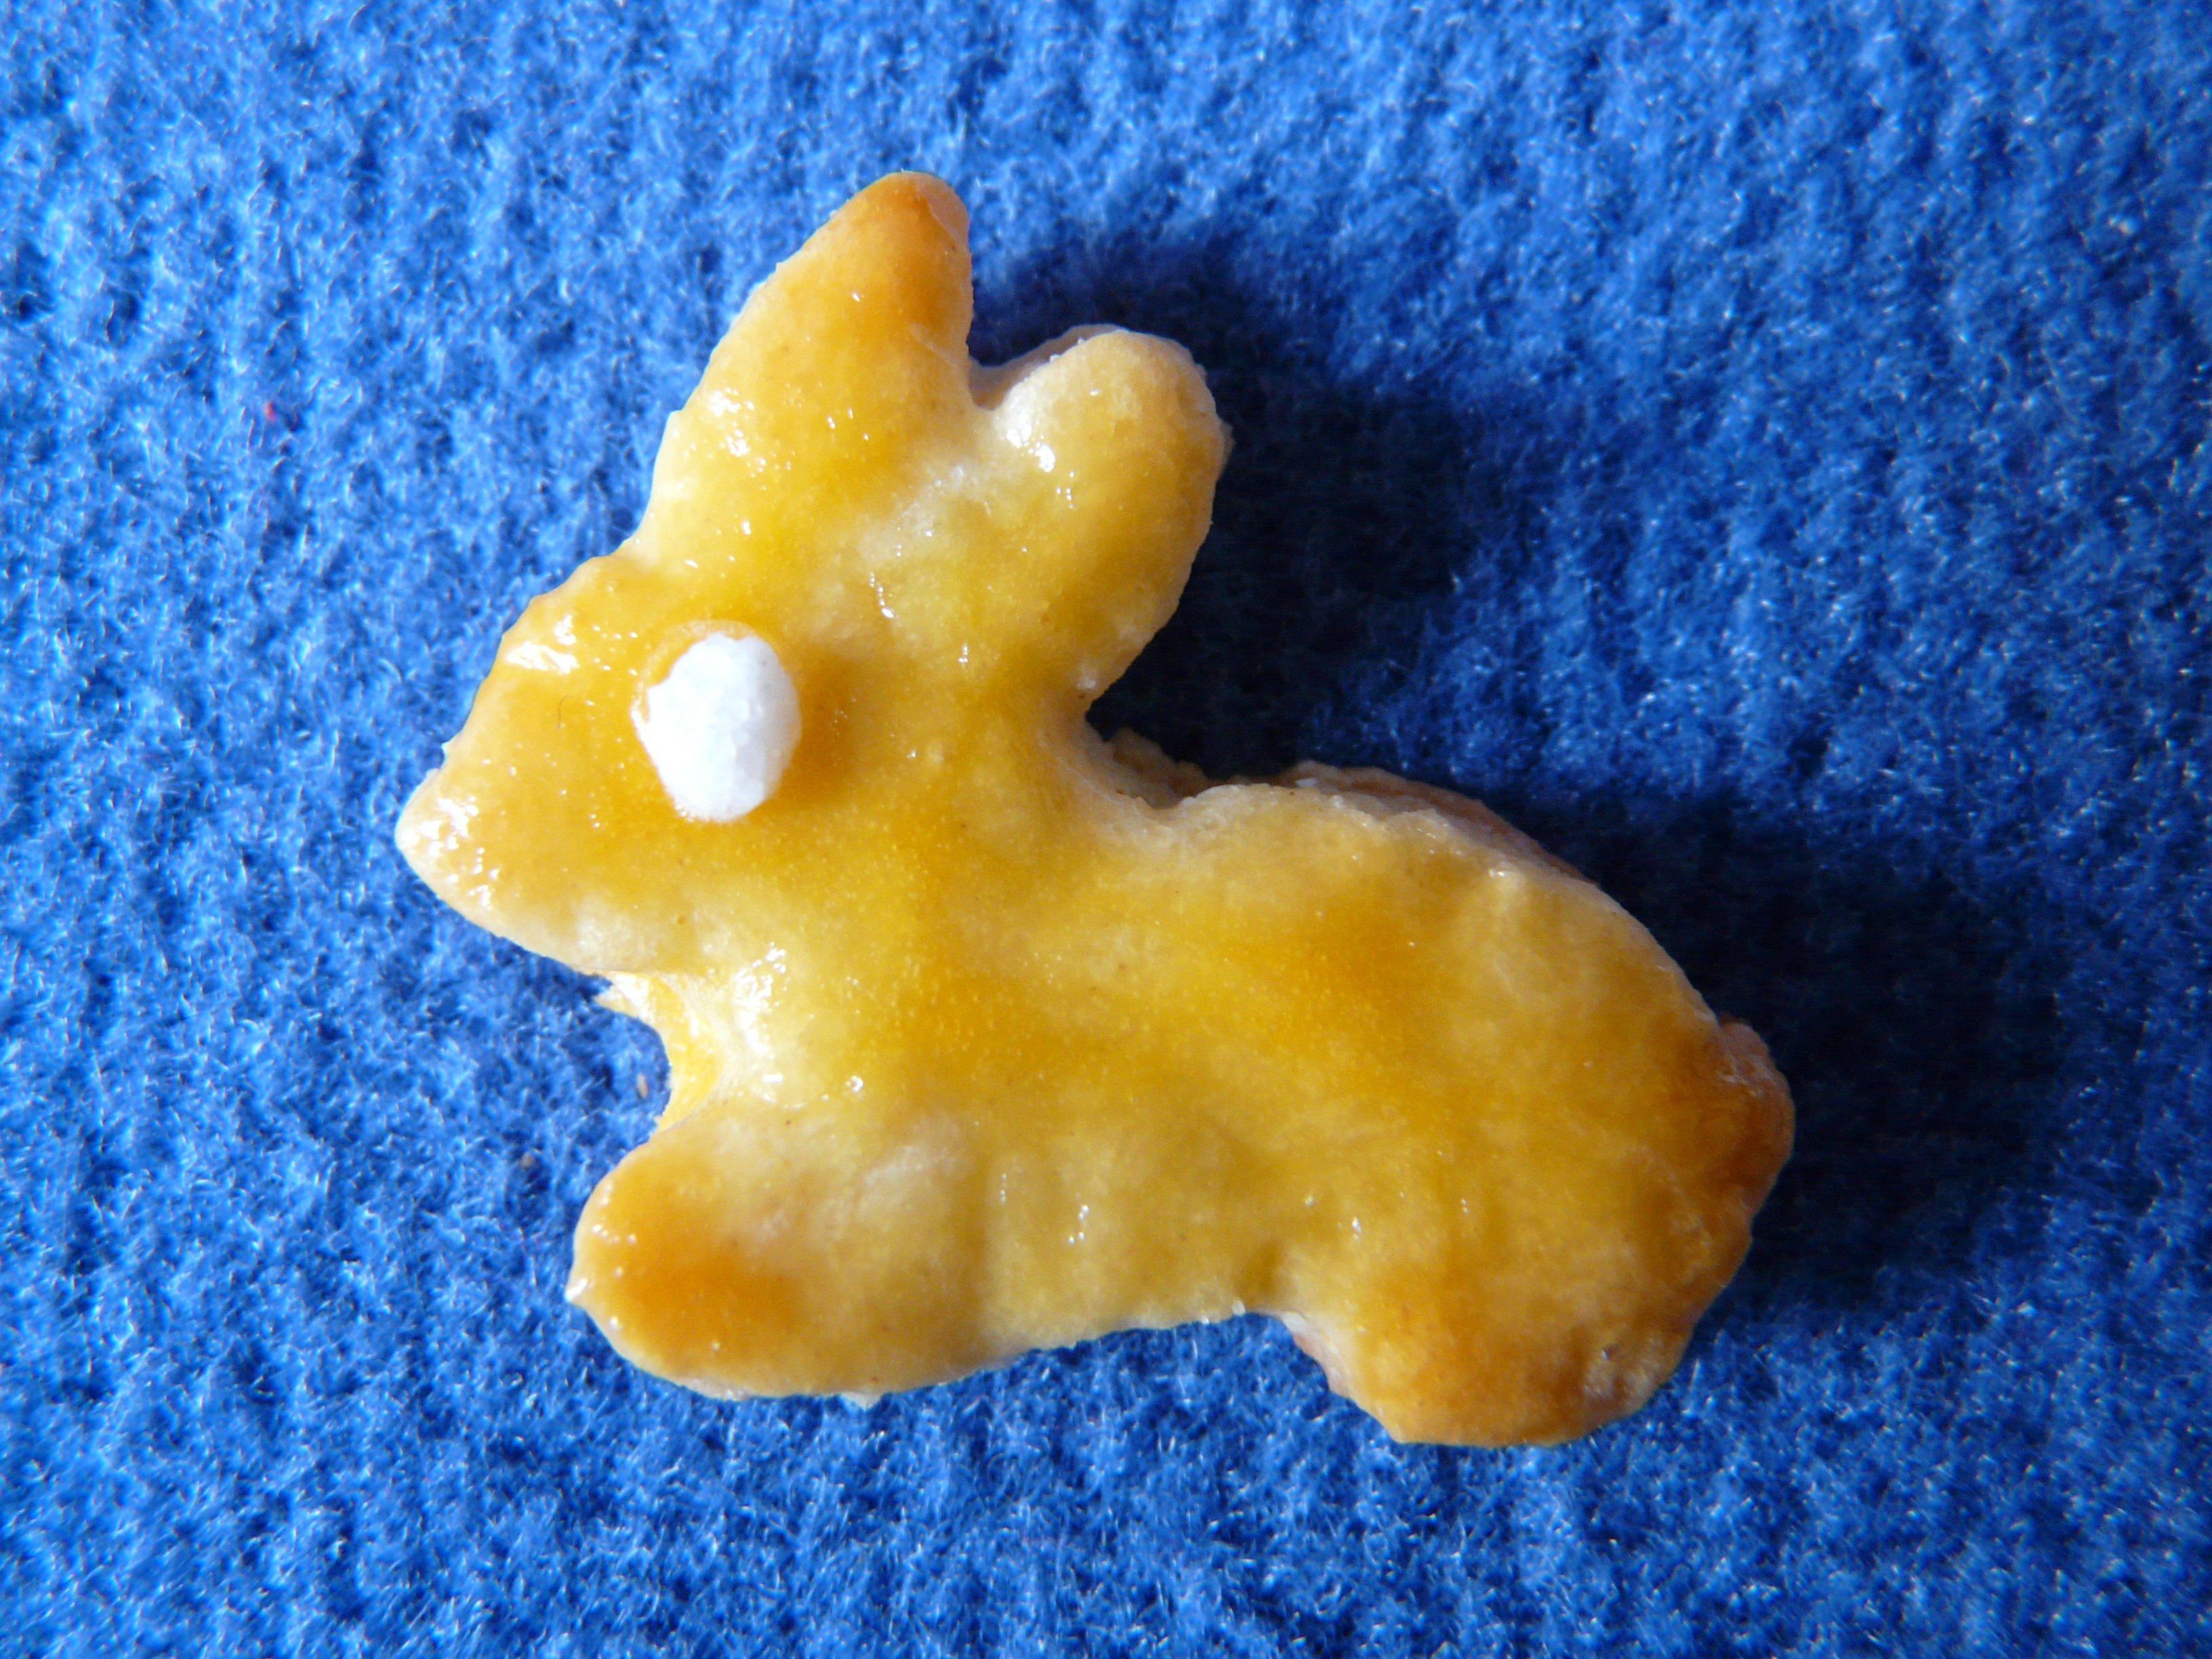
food, recipe, yellow, biscuit, cookie, dessert, dough, hare, bake, easter, oven, easter bunny, small cakes, ausstecherle, fine pastry, snack food, easter cakes